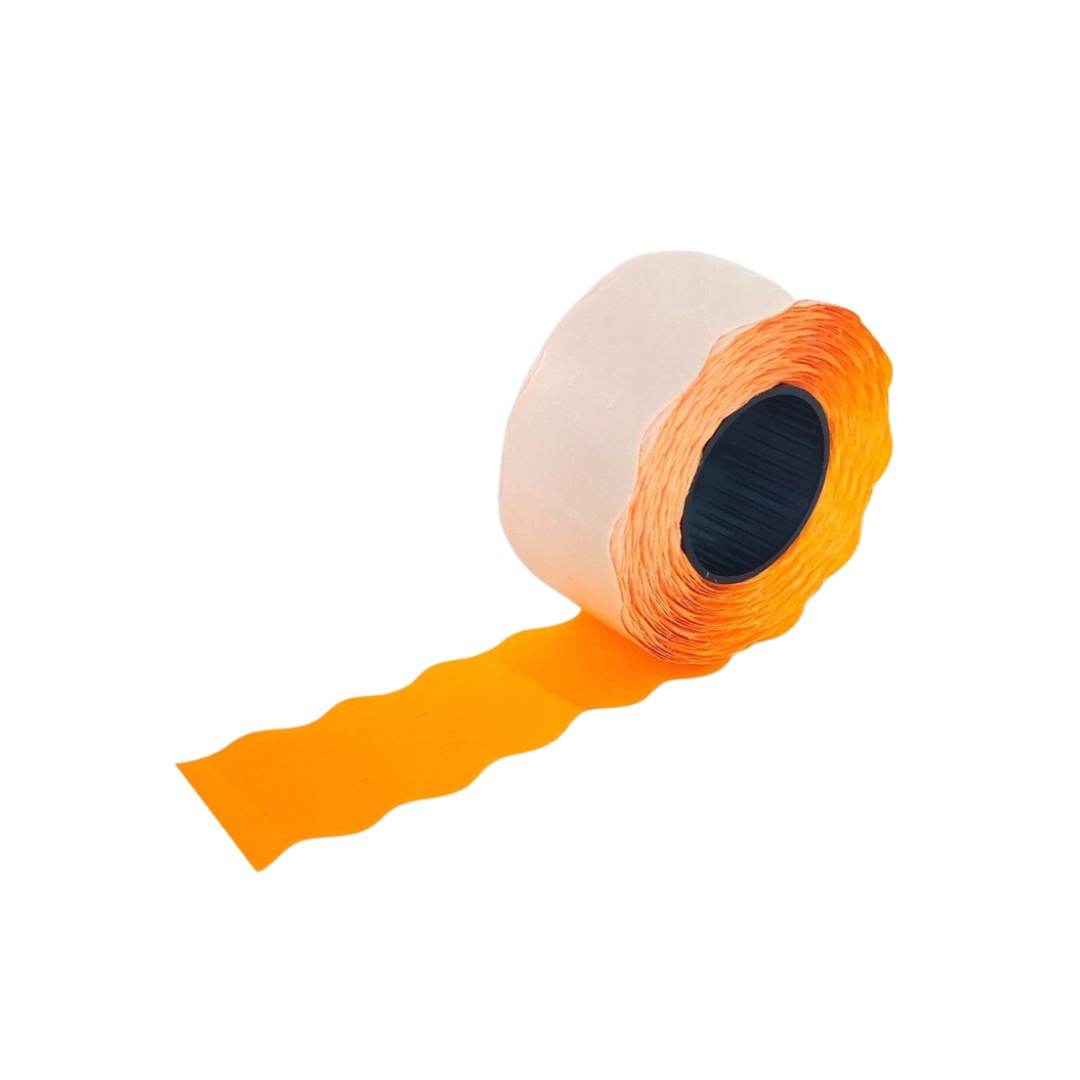
Taśma do metkownicy jednorzędowej pomarańczowa Meto I Fala
Taśma do metkownicy jednorzędowej pomarańczowa Meto I Fala to praktyczne i trwałe rozwiązanie do oznaczania produktów w sklepach, magazynach czy innych punktach handlowych . Wykonana z wysokiej jakości materiału, taśma zapewnia trwałość nadruku oraz doskonałą przyczepność do różnych powierzchni. Intensywnie pomarańczowy kolor z charakterystycznym falistym wykończeniem sprawia, że etykiety są łatwo zauważalne i czytelne. Taśma jest idealnie dopasowana do metkownic jednorzędowych Meto , gwarantując estetyczne i precyzyjne znakowanie cen, dat i innych informacji. To niezawodny wybór dla profesjonalistów ceniących jakość i funkcjonalność.
Brand: Inne
Category: Business & Industrial > Retail > Pricing Guns